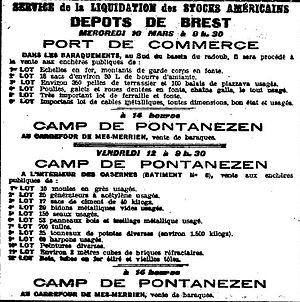
Placard publicitaire annonçant la mise en vente de stocks américains à Pontanézen à Brest (Ouest-Eclair n°7356 du 9 mars 1920)
Lambézellec est une ancienne commune du Finistère située au nord de Brest. Initialement paroisse de grande superficie, elle fut peu à peu grignotée par Brest avant de fusionner avec cette dernière le 28 avril 1945. Elle forme depuis cette date un quartier de la ville de Brest.